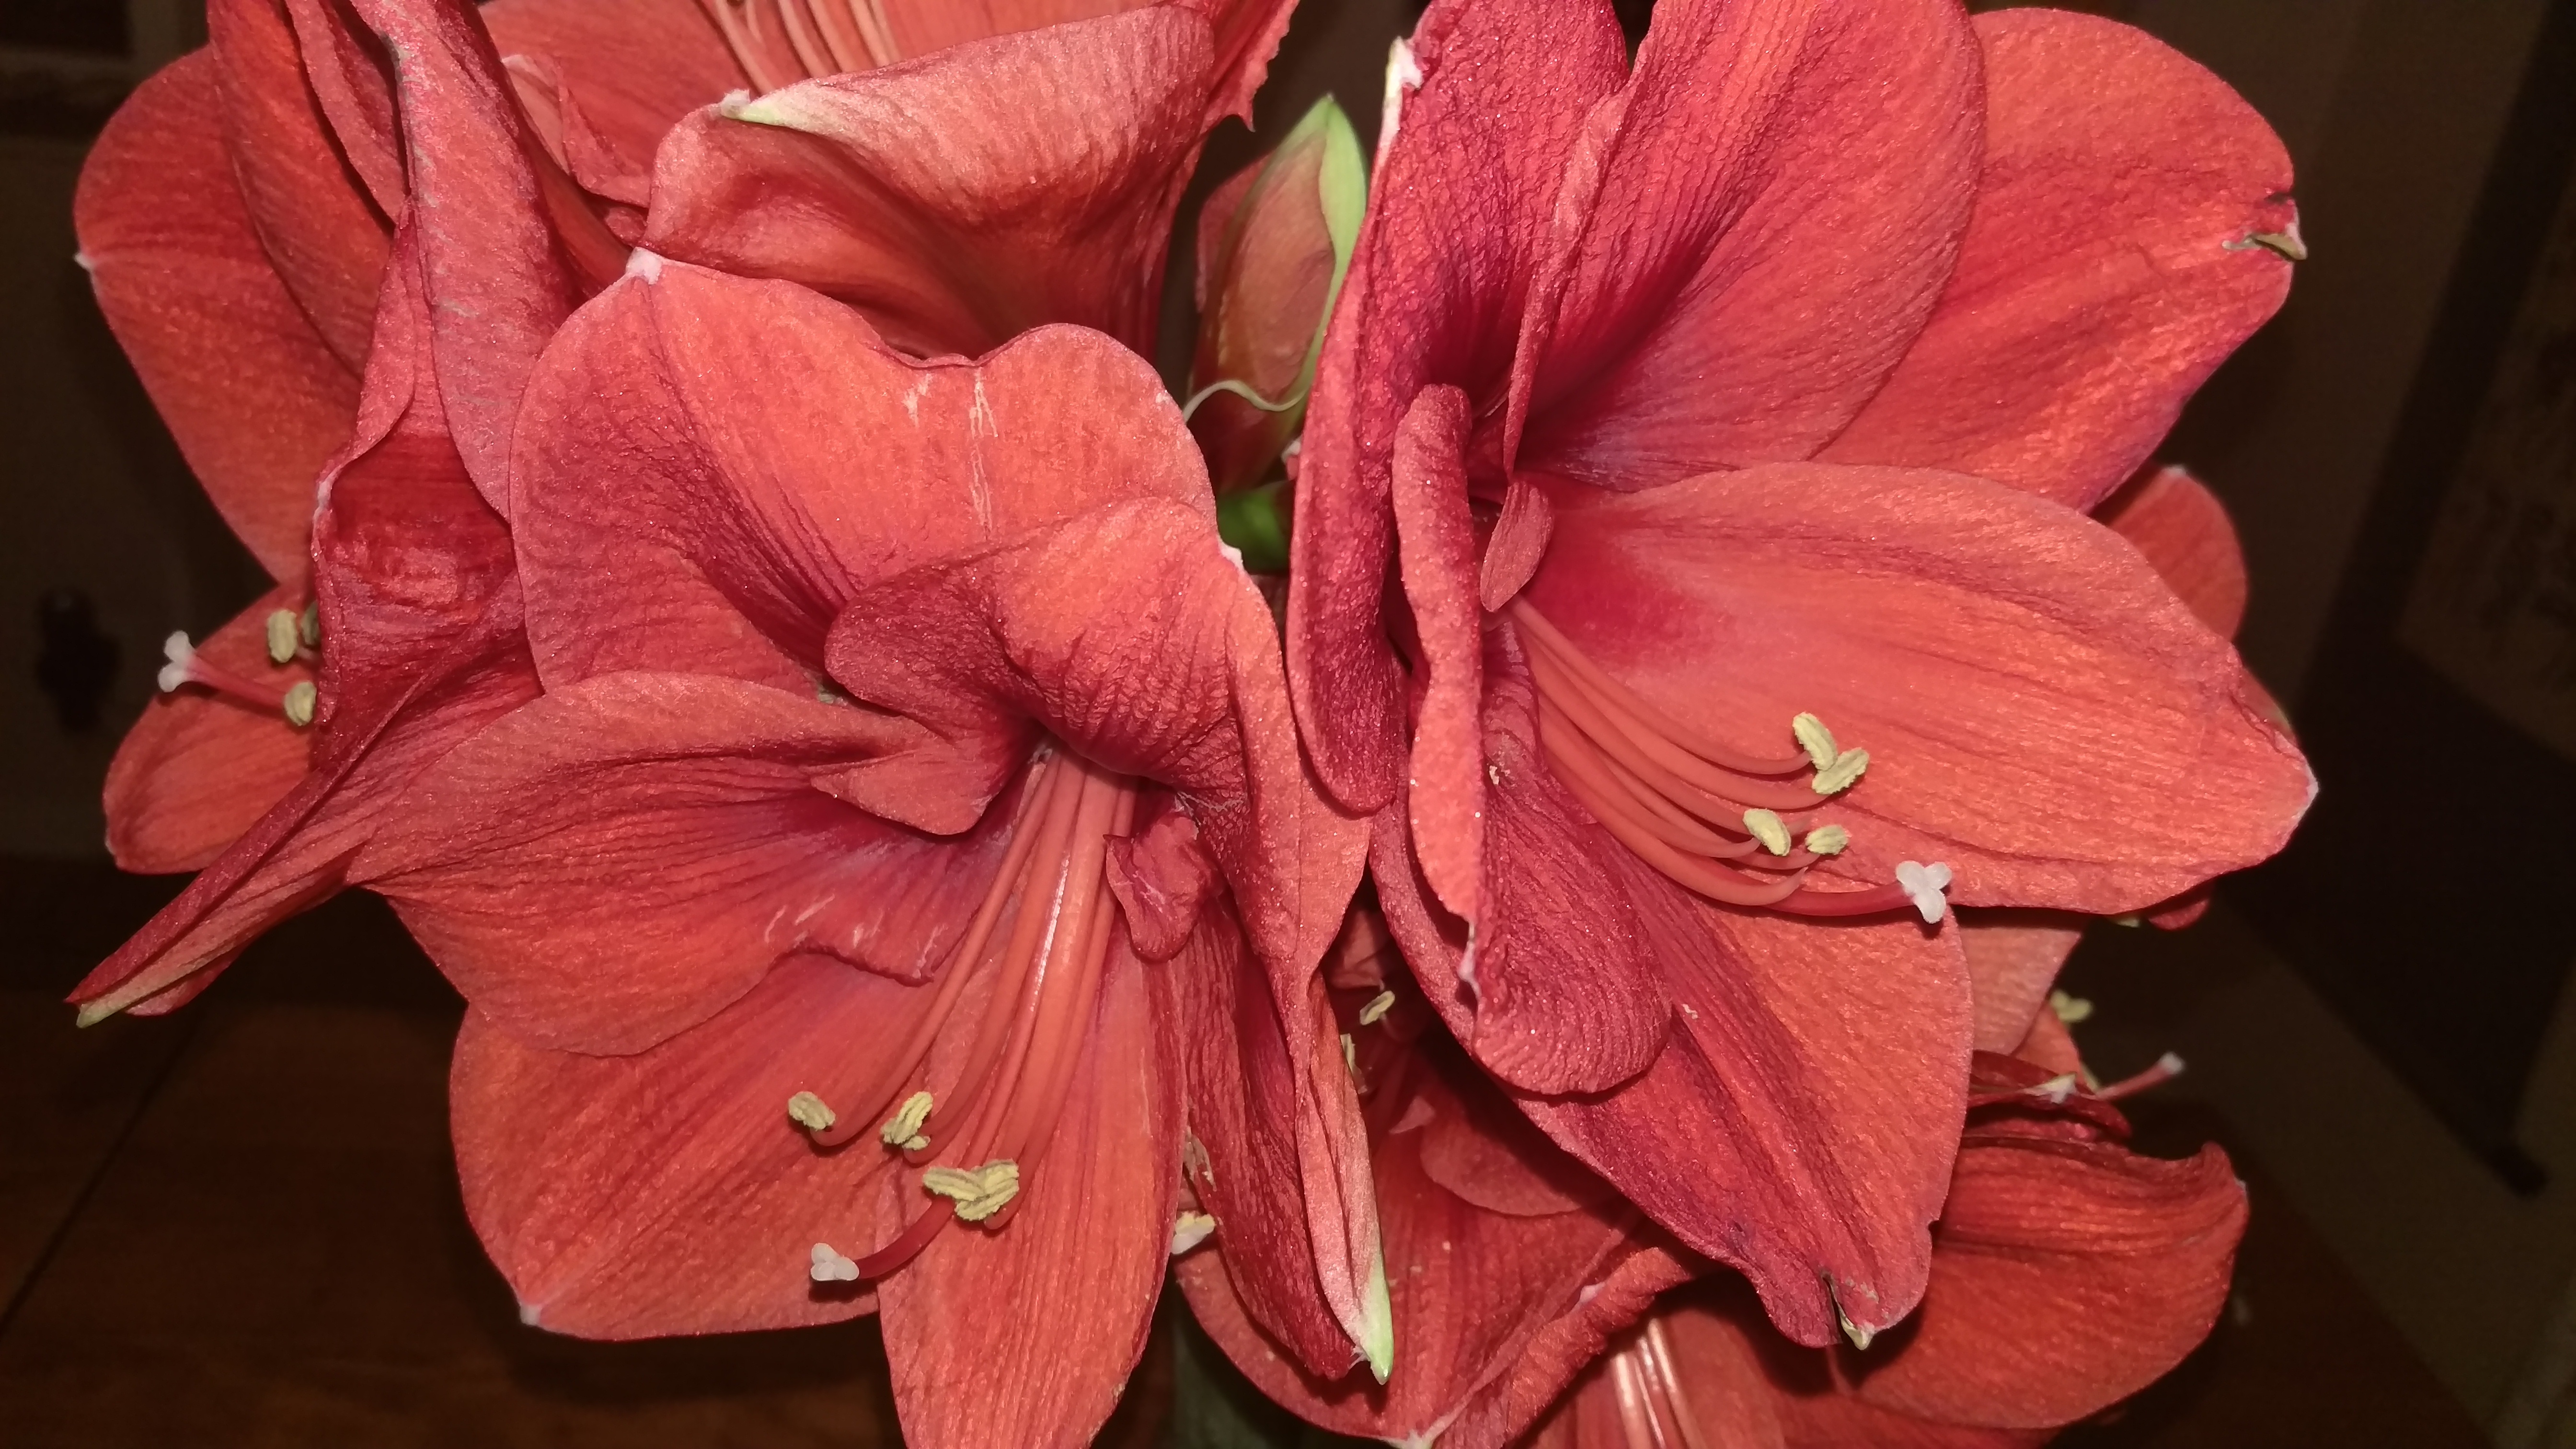
plant, leaf, flower, petal, red, botany, pink, christmas, flora, macro photography, flowering plant, hippeastrum, land plant, amaryllis belladonna